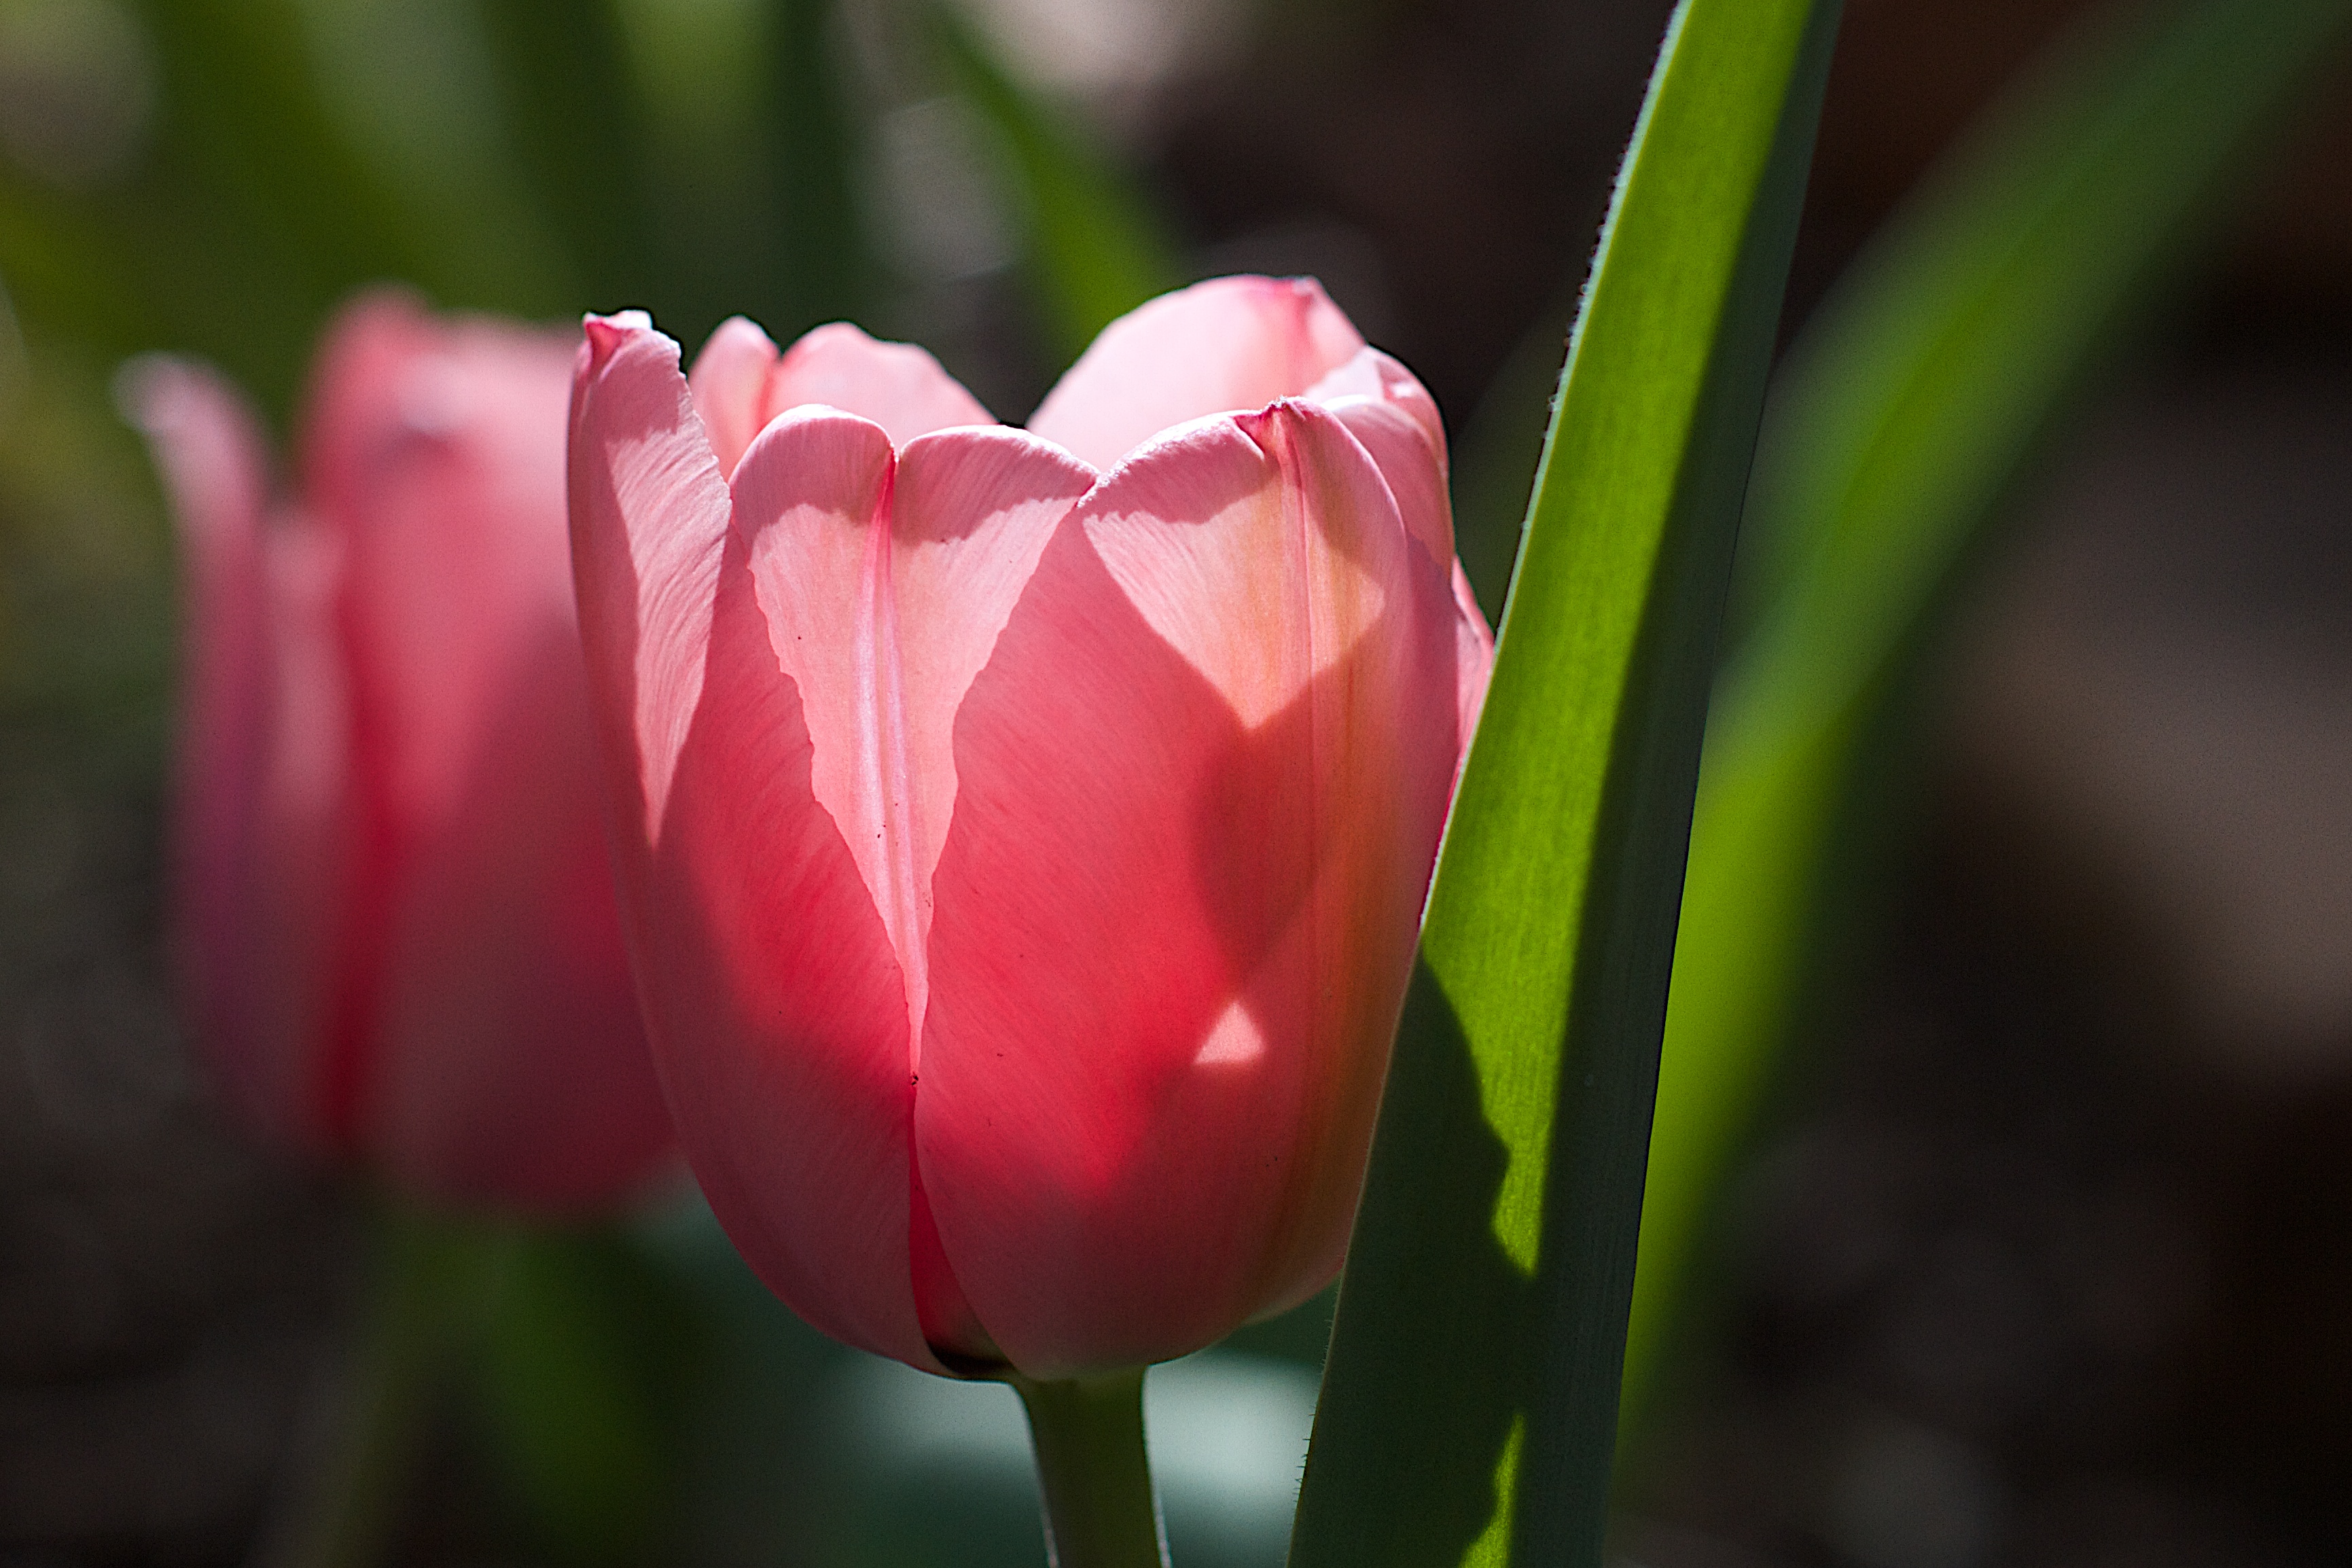
plant, flower, petal, tulip, flora, close up, bud, 2016366, macro photography, flowering plant, lily family, plant stem, land plant